List of Hyundai Motor Company manufacturing facilities

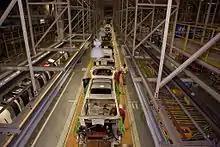
The assembly line of Hyundai Motor Manufacturing Alabama in the United States

Hyundai Motor Company maintains 12 manufacturing facilities in 10 countries, along with assembling vehicles in assembly plants owned by local companies in several countries.